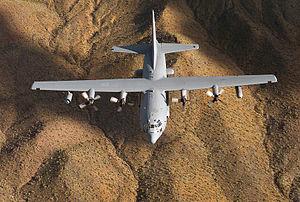
Ceci est la liste des aéronefs qui sont utilisés en 2013 dans les forces armées des États-Unis. La liste est d’abord découpée en fonction des branches de l’armée américaine puis en fonction du type d’appareil. Plusieurs interventions sur l'article n'ont pas tenu compte de la date.